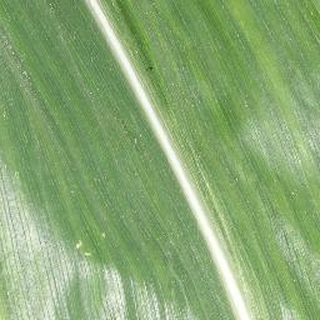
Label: healthy_corn